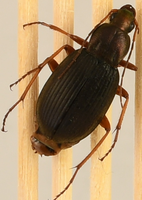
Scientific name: Chlaenius aestivus
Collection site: Smithsonian Environmental Research Center NEON (SERC), plot SERC_009